Kameido Tenjin Shrine

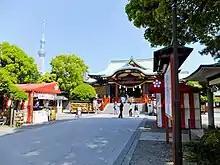
Kameido Tenjin Shrine in Tokyo, with the Tokyo Skytree in the background

Kameido Tenjin Shrine is a Japanese Tenman-gu shrine located in Kameido, Koto Ward, Tokyo. The shrine is dedicated to Sugawara no Michizane, a 9th-century Japanese scholar.